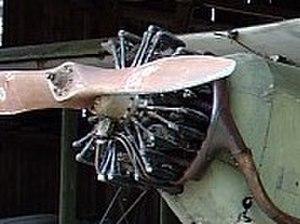
Le Blackburn T.5 Ripon était un avion biplan, de reconnaissance et bombardier-torpilleur, embarqué britannique qui effectua son premier vol en 1926. Il a été utilisé par la Fleet Air Arm comme un bombardier-torpilleur de 1930 jusqu'en 1935. Des Ripon ont également été vendus à la Finlande, où ils ont continué à être utilisés, en service pendant la guerre d'Hiver et la guerre de Continuation, jusqu'en 1944.